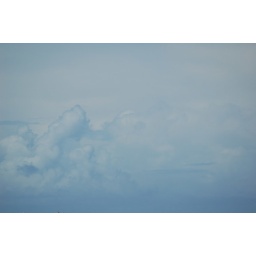
Some wonderful cloud patterns above the beach on a sunny Sunday along the Central Coast, NSW, Australia.